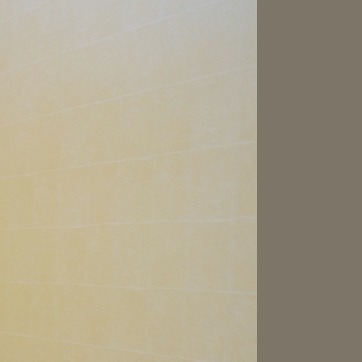
Material: painted